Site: brandenburg
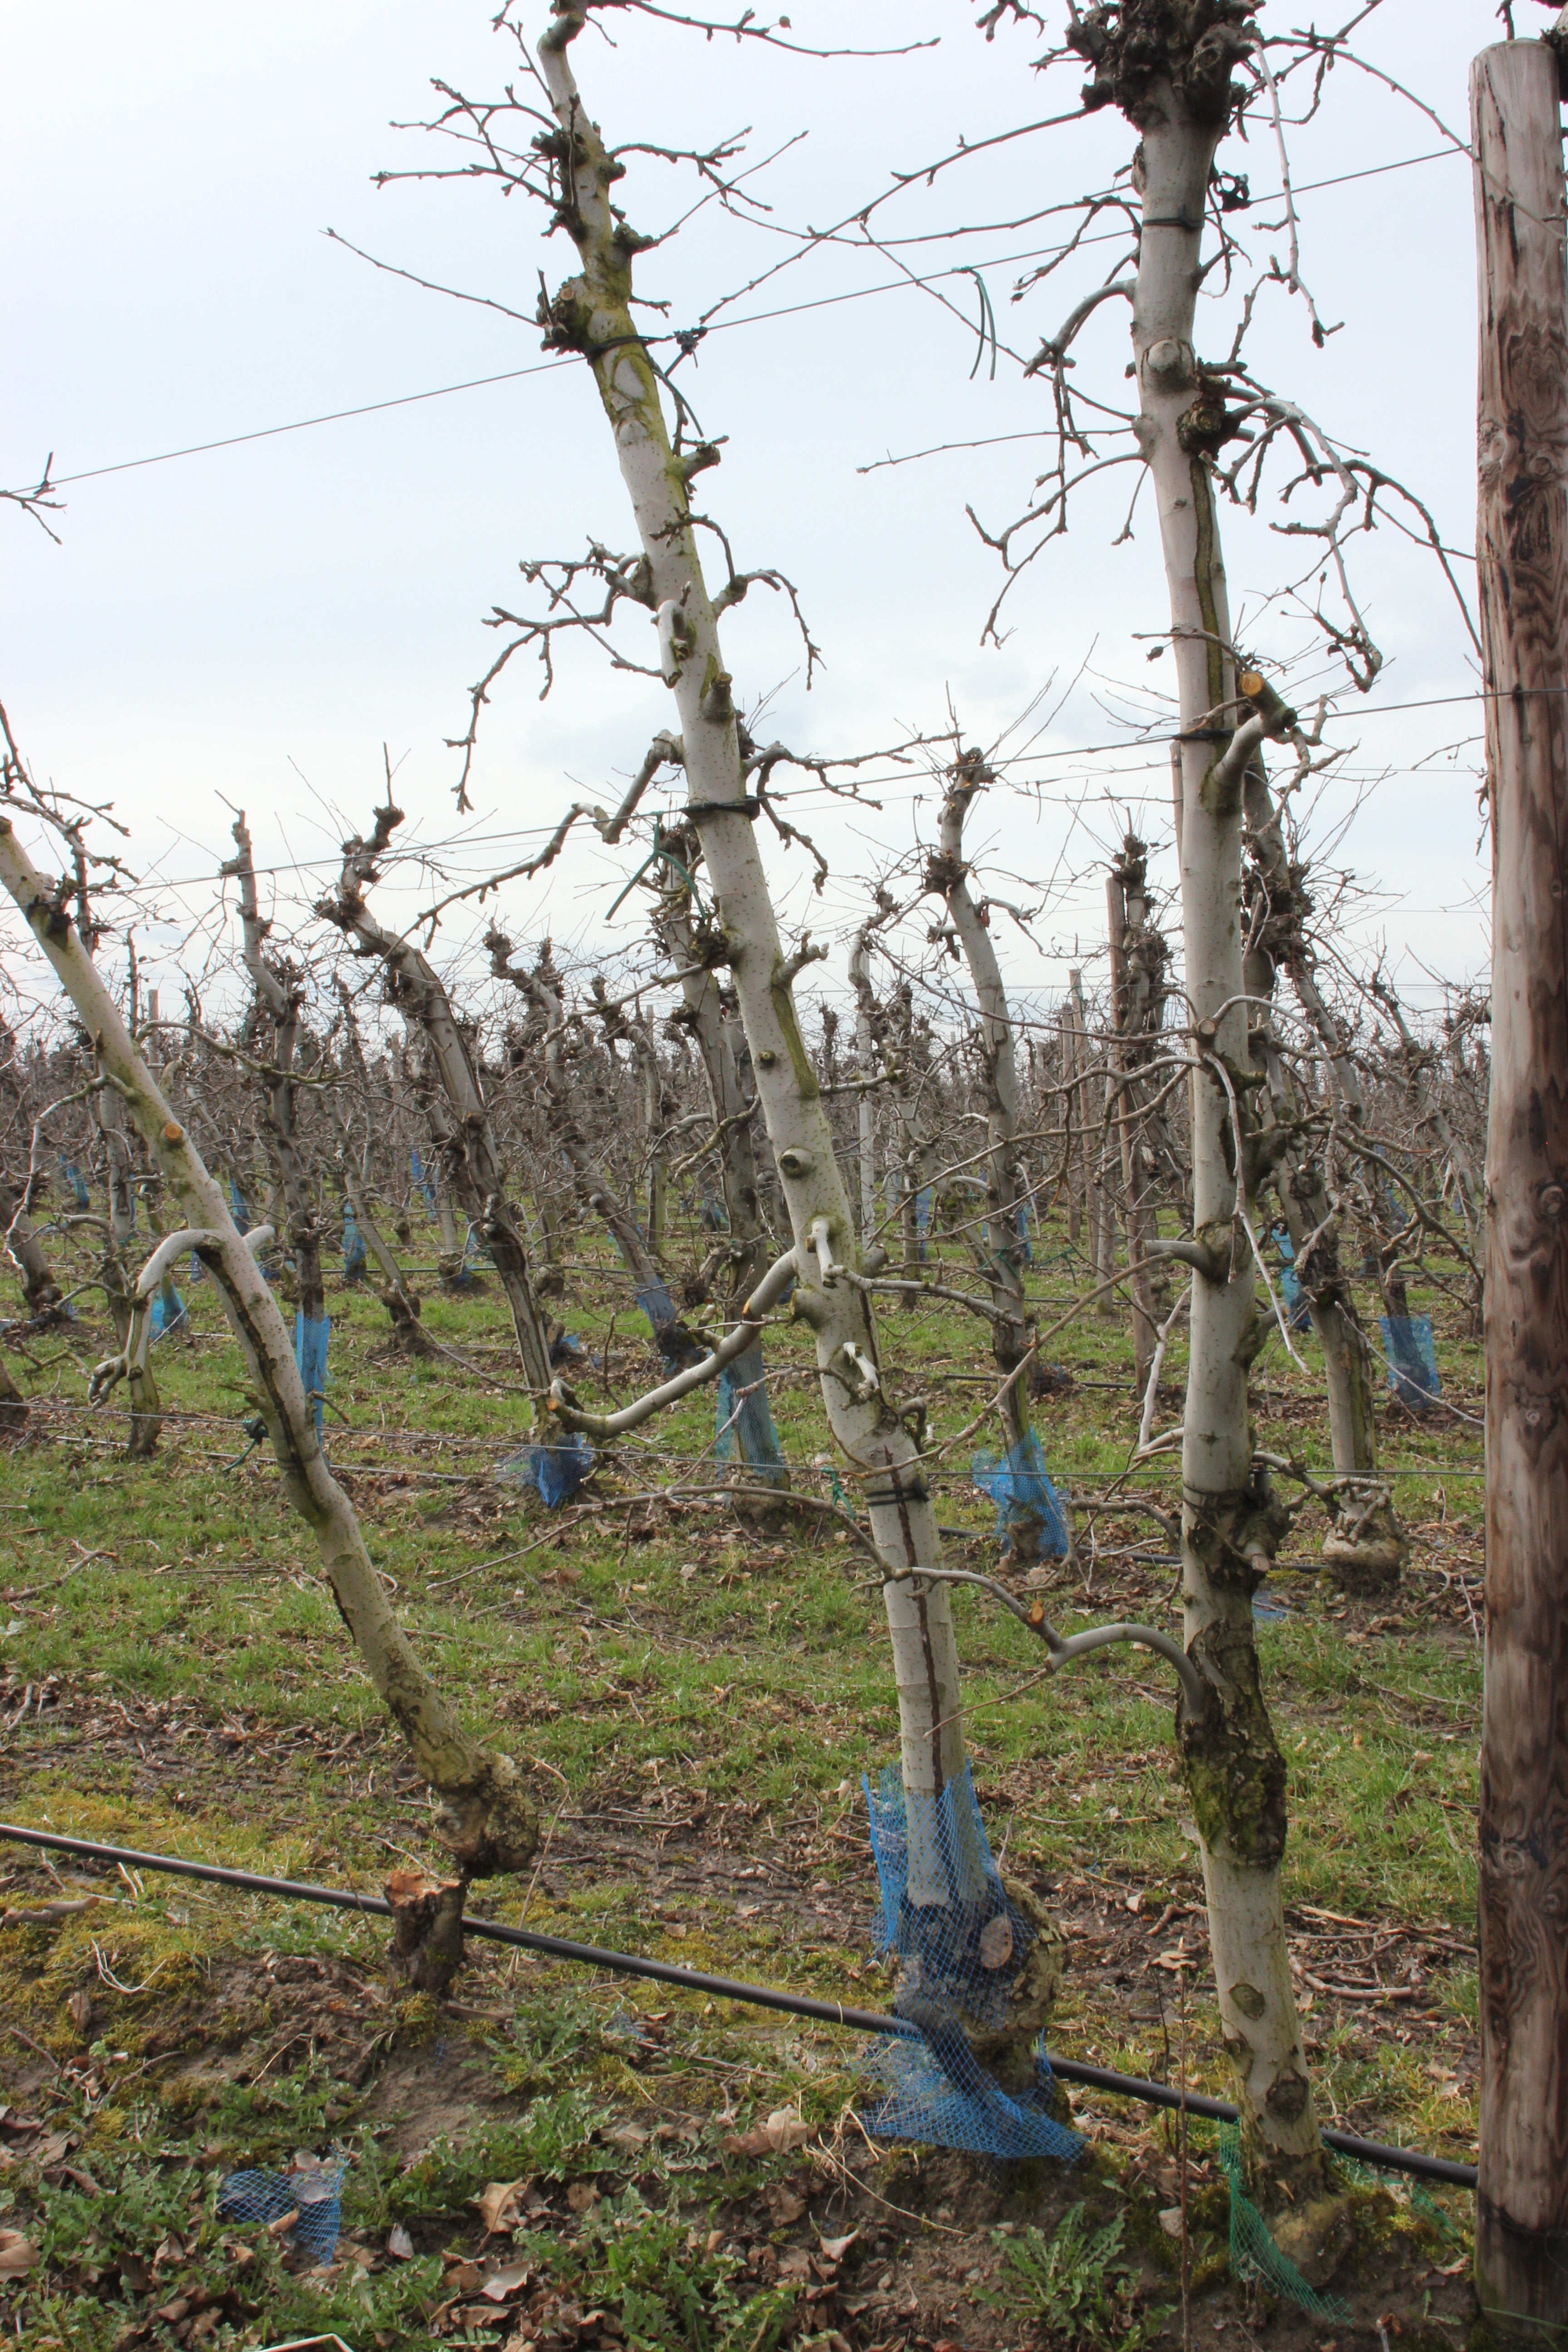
Growth stage (BBCH 01): Bud development